Evolution of the Sacbrood Virus

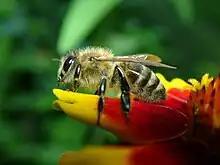
"A. mellifera"

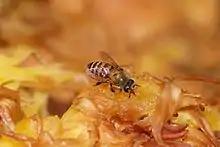
"A. cerana"

SBV has affected honeybees globally and is divided into two distinct lineages. The names of the lineages are derived from what species of honeybee they infect. The two types are termed AC genotype SBV and AM genotype SBV. AC genotype will infect "A. cerana" and AM genotype will infect "A. mellifera""." A. "cerana" is largely localized in many eastern countries, and there are different subgroups of the AC genotype depending on the region from which the virus was isolated. For example, the Chinese Sacbrood virus, CSBV, is arguably one of the most studied subgroups and is a subgroup of the AC genotype. The genomic sequence of the two lineages are slightly different, with the critical difference coming from genotypic changes in the region encoding the VP1 functional protein. These structural differences can explain the pathogenic differences seen in the two types. The differences in the subgroups of each lineage can be explained by SBV's high mutation rate. The high mutation rate is due to the fact that SBV does not proofread during RNA replication, leading to multiple strains in both lineages.